Ehsan Khajeh Amiri

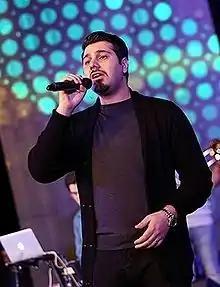
Amiri during a concert in Milad Tower (February 2015)

Ehsan Khajeh-Amiri (born October 29, 1984) is an Iranian pop music singer. He is the son of Persian traditional music singer Iraj. He sang Iran national football team's official song for the 2014 FIFA World Cup.